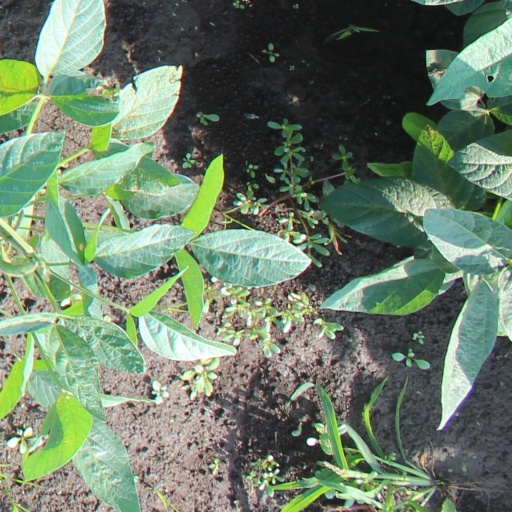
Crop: soybean